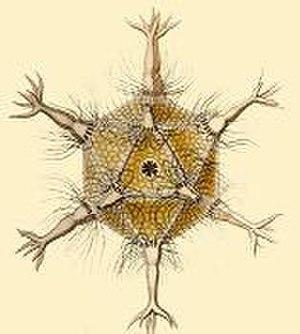
En géométrie euclidienne, un solide de Platon est un polyèdre régulier et convexe. Tandis que les polygones réguliers et convexes de la géométrie plane sont en nombre infini, il existe seulement cinq solides de Platon.